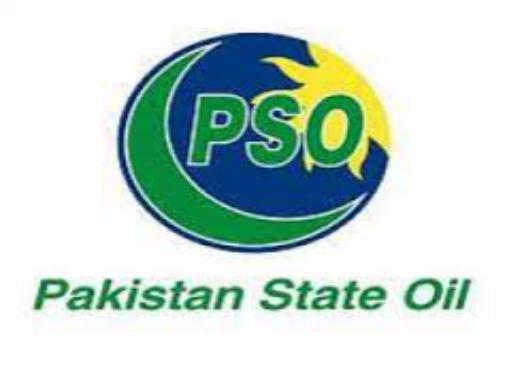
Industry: Transportation